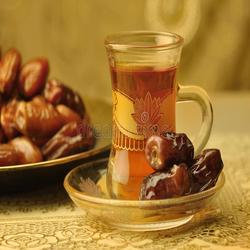
Label: Dates